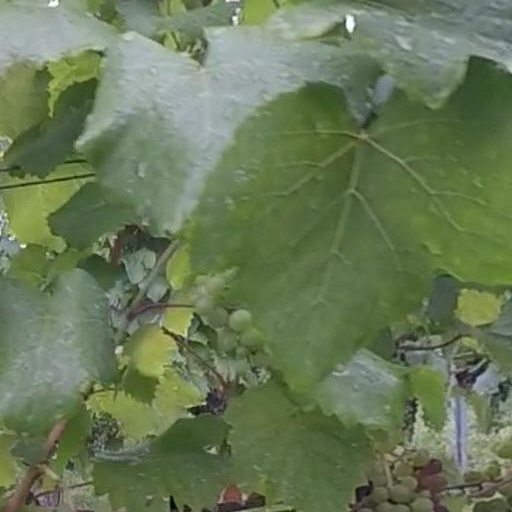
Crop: grape